Voice – Danmarks største stemme

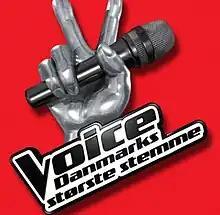

Voice – Danmarks største stemme is a Danish reality singing competition, based on the original Dutch television program "The Voice of Holland". It started on November 26, 2011, and is currently airing on TV2. One of the important premises of the show is the quality of the singing talent. Four coaches, themselves popular performing artists, train the talents in their group and occasionally perform with them. Talents are selected in blind auditions, where the coaches cannot see, but only hear the auditioner. The show was canceled after two seasons in order to make way for a kids' version, known as "Voice Junior".